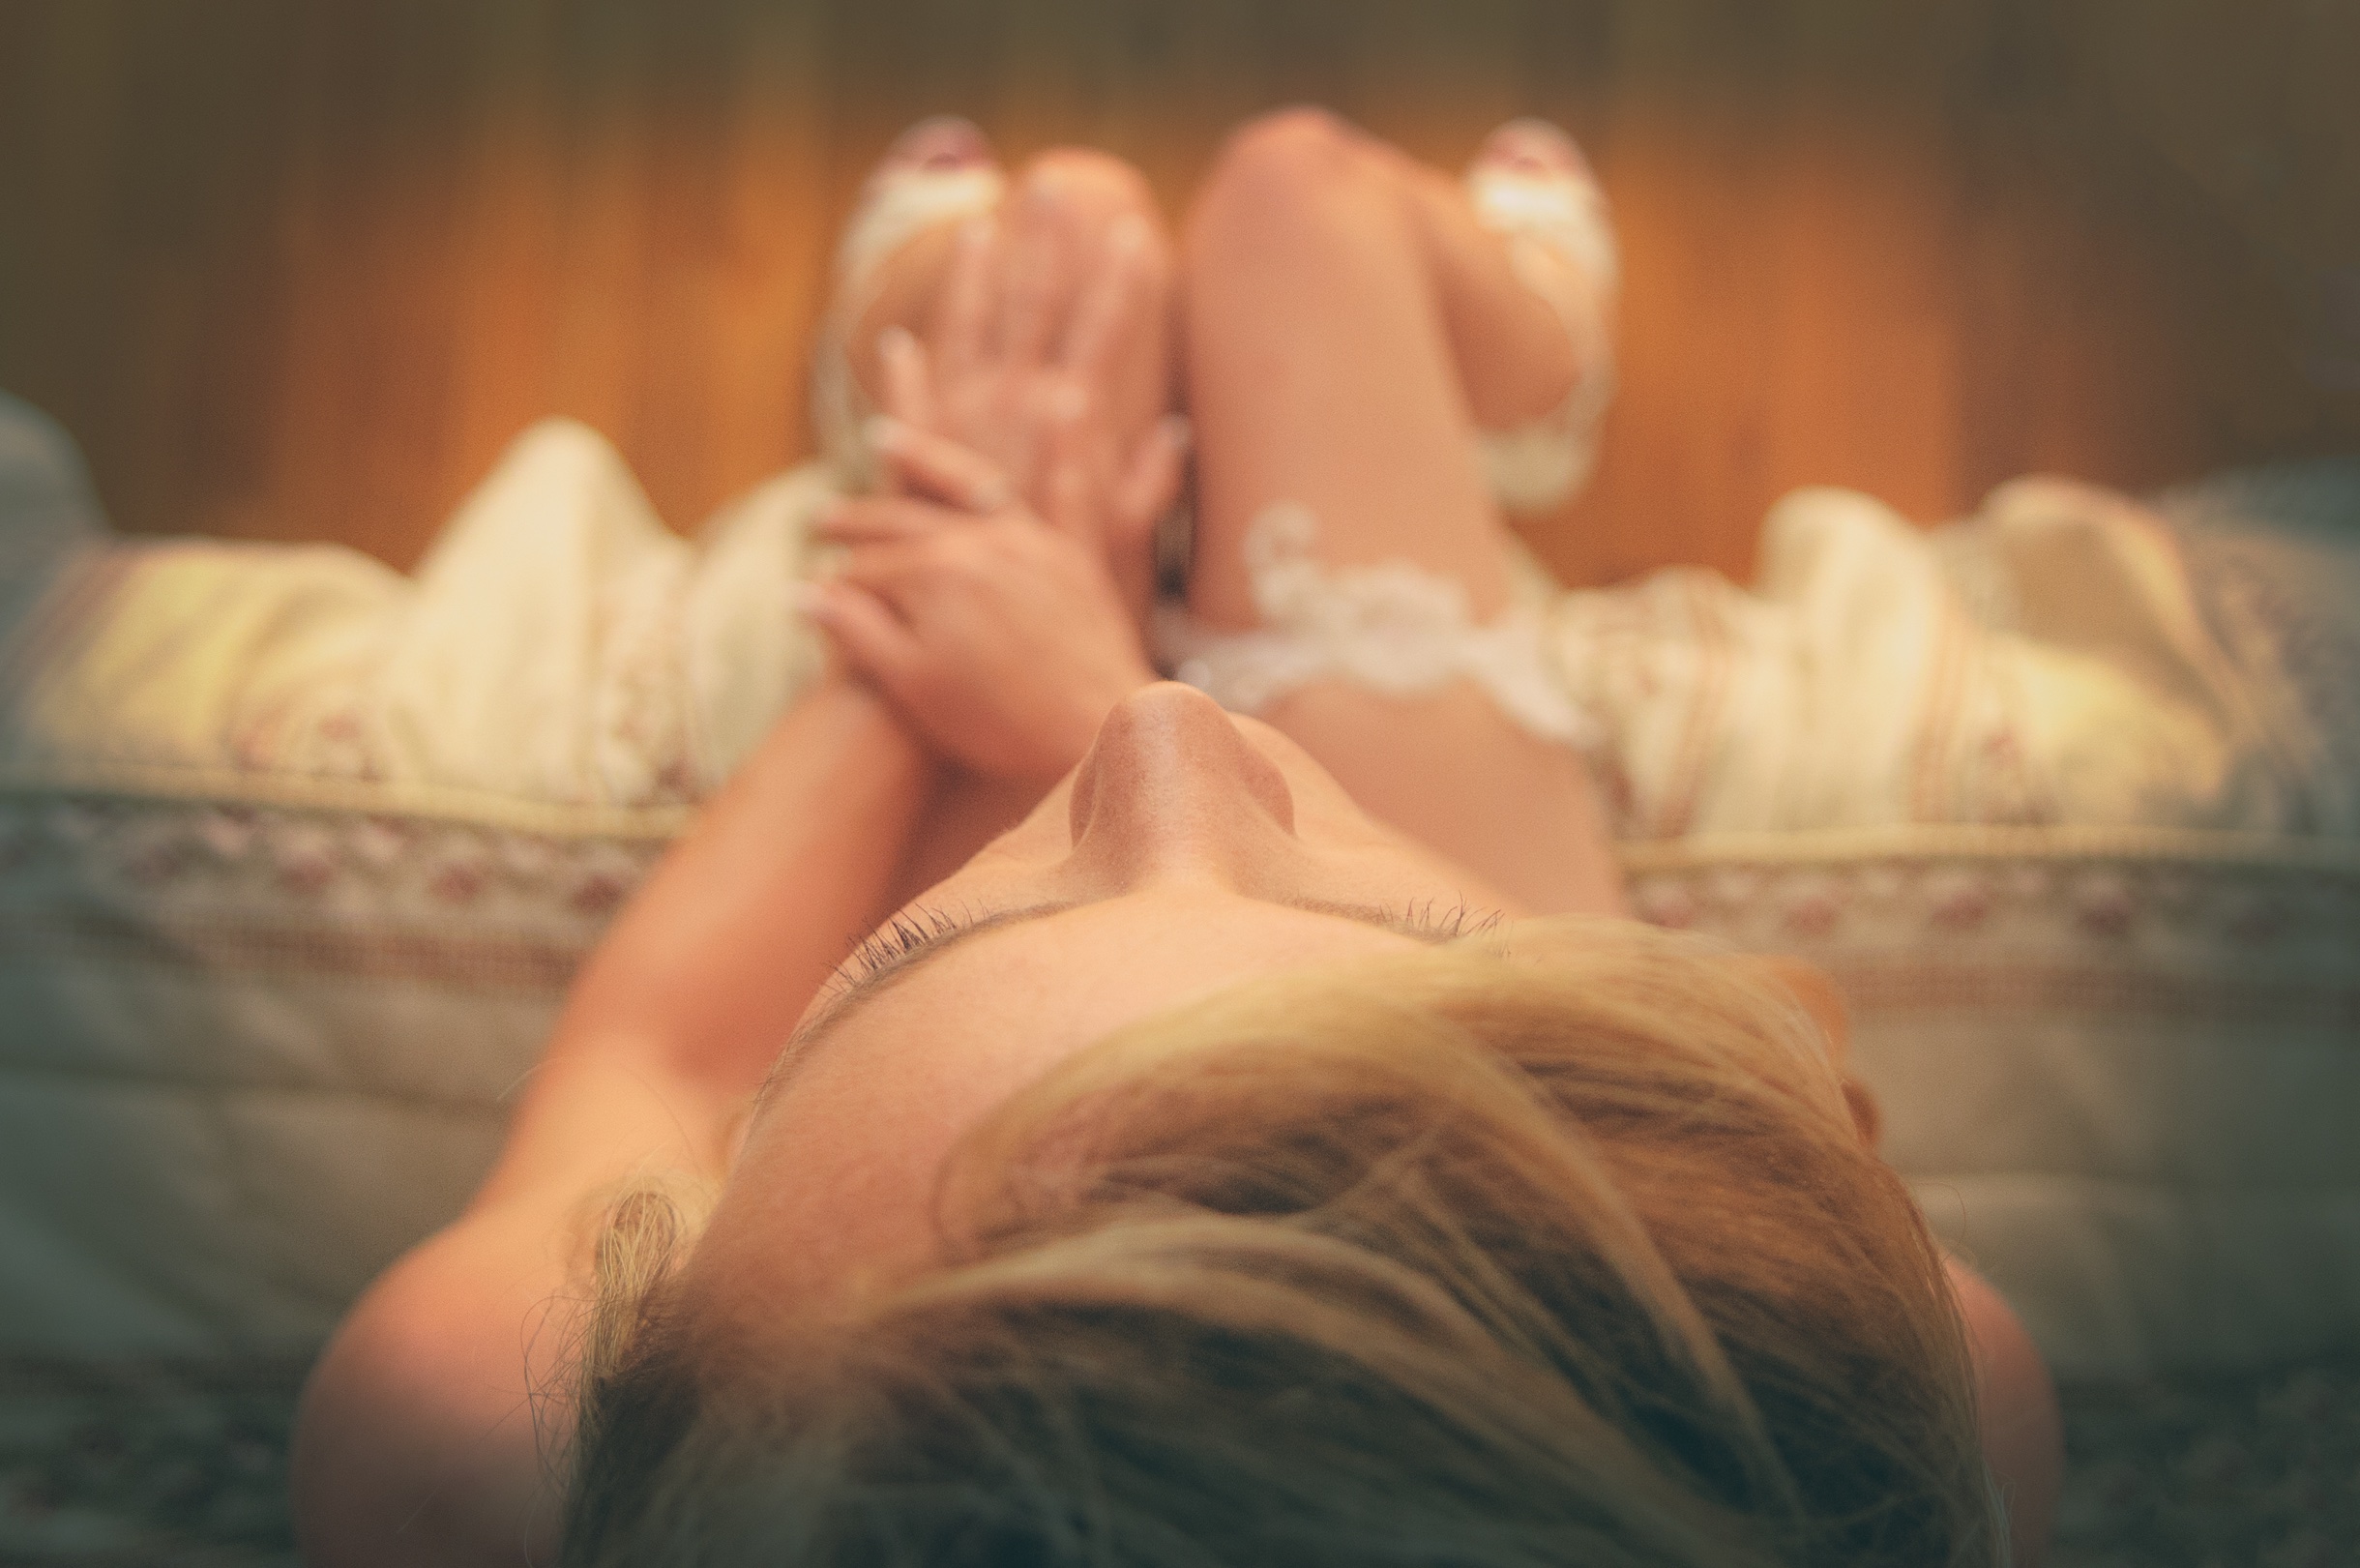
hand, person, girl, woman, leg, romance, mouth, beauty, blond, interaction